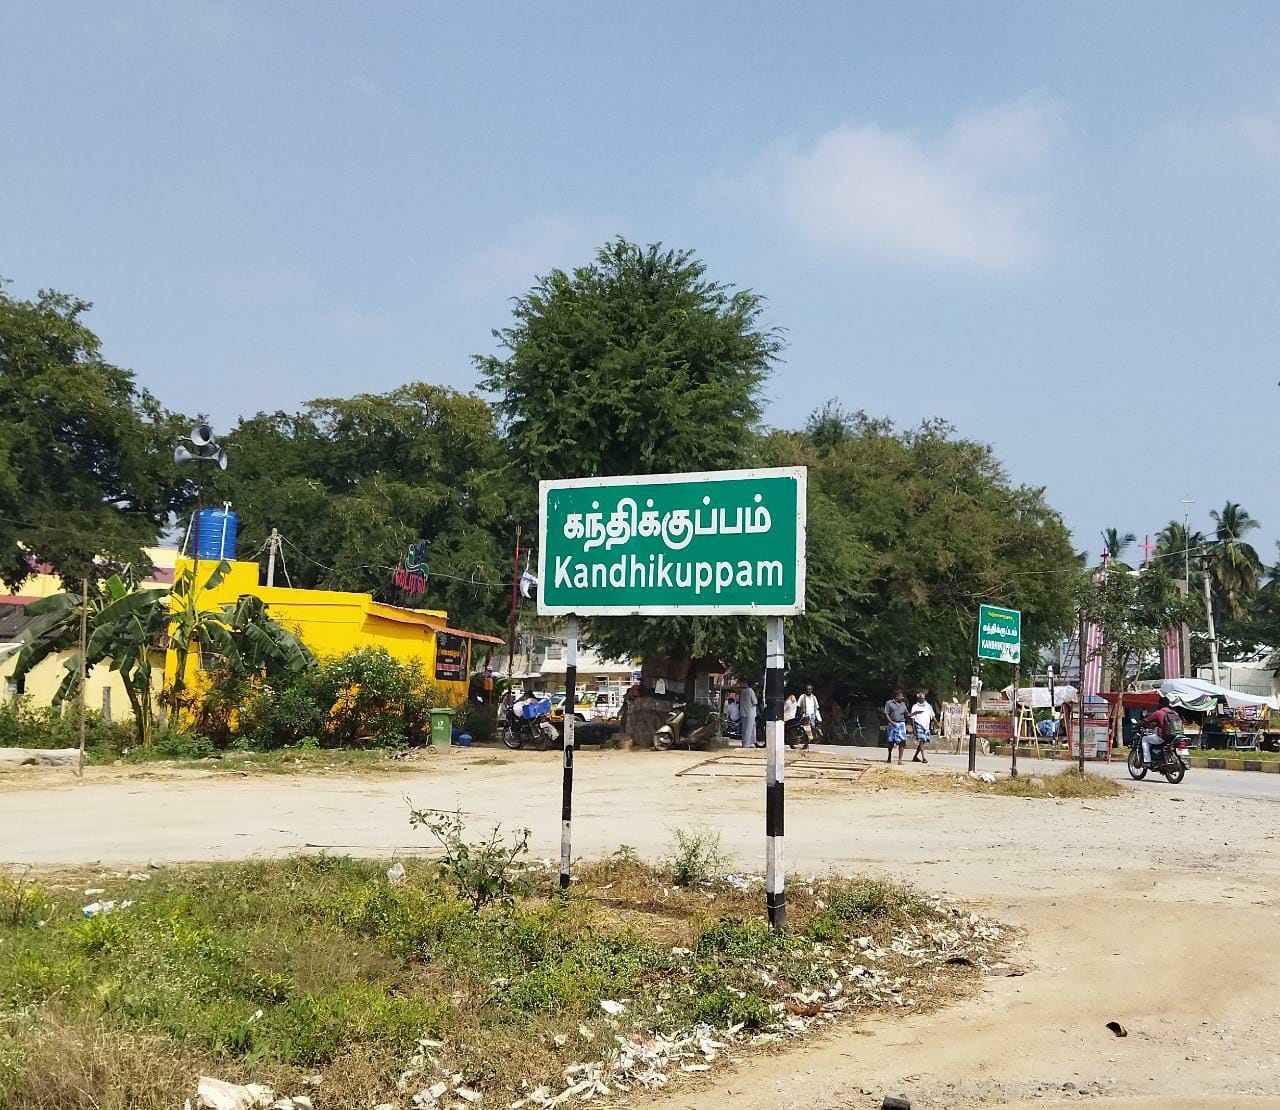
Kandukuppam Village Sign Board present in India National Highway 48